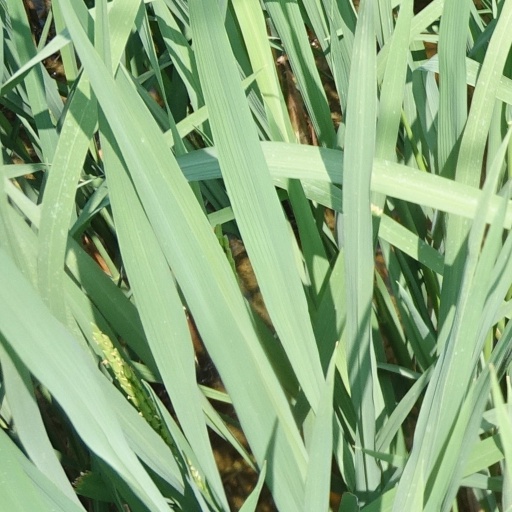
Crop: rice